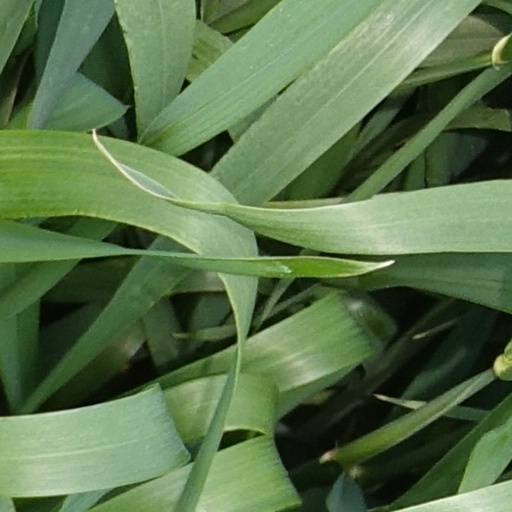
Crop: wheat